Warragul

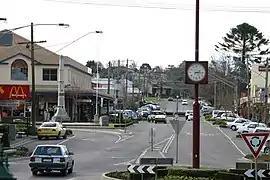

Warragul is a town in Victoria, Australia, south-east of Melbourne. Warragul lies between the Strzelecki Ranges to the south and the Mount Baw Baw Plateau of the Great Dividing Range to the north. As of the , the town had a population of 19,856 people. Warragul forms part of a larger urban area that includes nearby Drouin that had an estimated total population of 42,827 as of the .